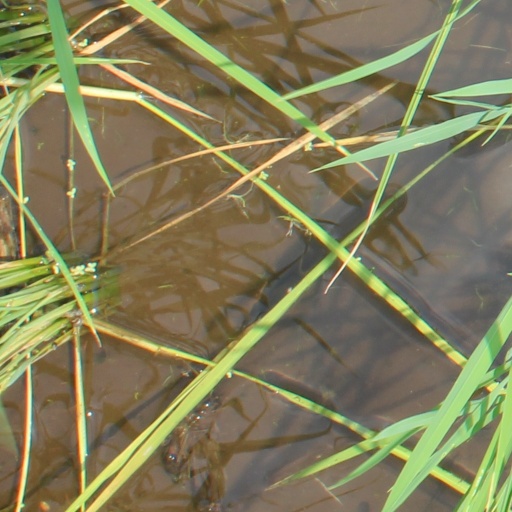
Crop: rice